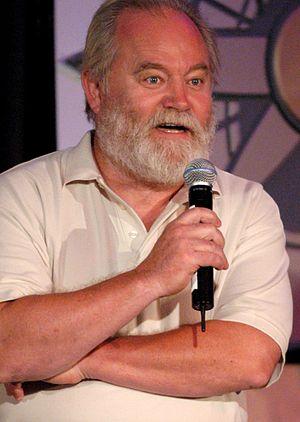
Alan John Scarfe est un acteur, metteur en scène et auteur canadien. Il est un ancien directeur associé du Festival de Stratford et du Everyman Theatre de Liverpool.